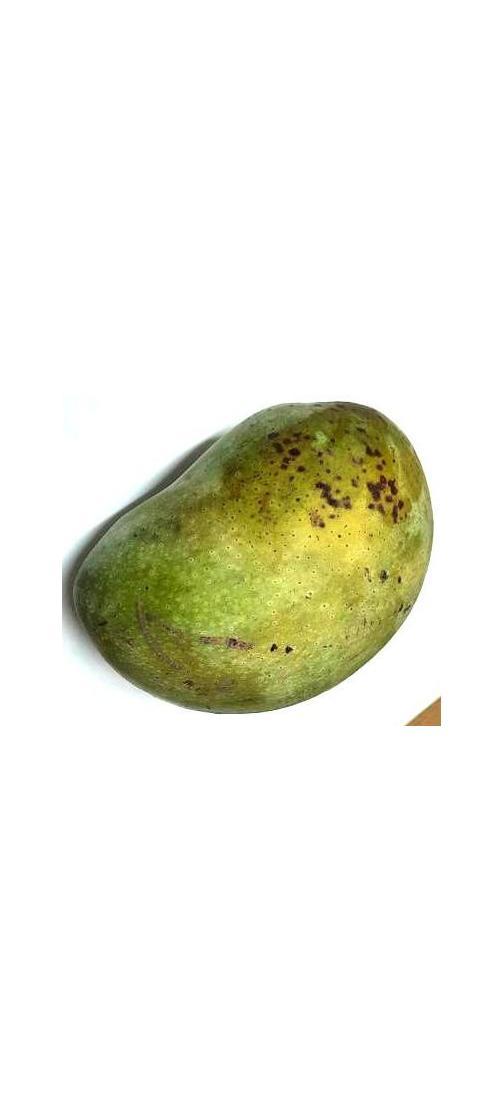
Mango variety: Fazli Classic